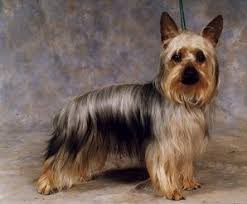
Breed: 231-n000081-silky_terrier